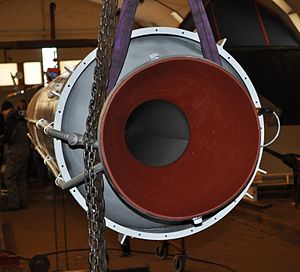
Copenhagen Suborbitals
Raketdysen på HEAT 1X-prototypen.
Copenhagen Suborbitals er en nonprofit raketgruppe, der er ved at udvikle et rumfartøj, der skal fragte danskere ud i rummet. Hvis projektet lykkes, vil det blive den første danske bemandede rummission. Pengene bag projektet skaffes via sponsorer og donationer. De fik en raket op i en højde på 8,3 km i 2013.